White Paraguayans

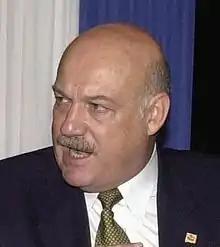
Luis Ángel González Macchi, former president and lawyer of Italian descent.

In a second phase, at the end of the War of the Triple Alliance - a dispute that took place between 1864 and 1870, having as protagonists the allies (Argentina, Brazil and Uruguay) against Paraguay - it is estimated that around 50% or more of the original Paraguayan population lost their lives. After this war, and during the course of the 20th century, European immigration (Germans, Spaniards, Italians, French, Russians, Belgians, etc.), added to the high birth rate of the population, contributed to the increase of the Paraguayan population, although in a more modest way compared to its neighboring countries. Recently, in the 1970s, with the construction of the Itaipu hydroelectric power plant, there was another "wave" of immigration, especially from Brazil (mostly of German descent), but also from Asia (Koreans, Taiwanese, Japanese), and from the Arab world (Syrian-Lebanese) to the country.